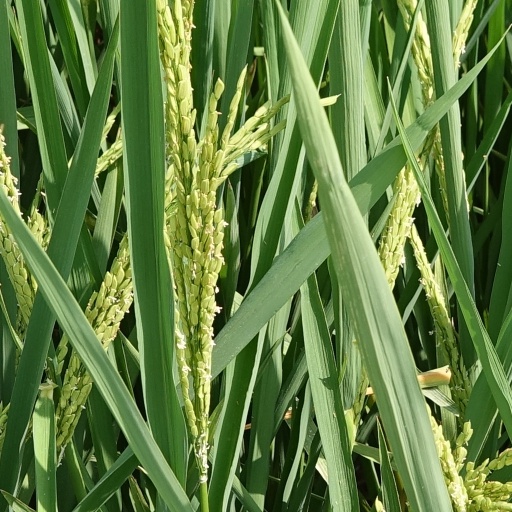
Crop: rice